XE-class submarine

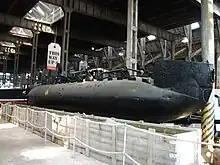
XE8 "Expunger" raised and now on display at Chatham Historic Dockyard

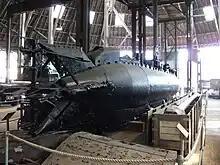
XE8 stern

Author Douglas Reeman featured XE craft in two of his novels, the 1961 "Dive in the Sun" and "Surface with Daring" published in 1976.